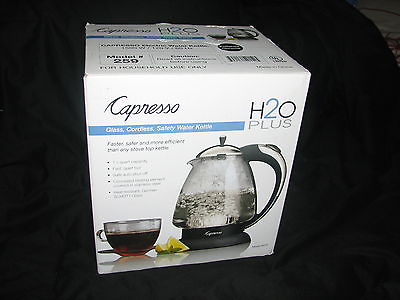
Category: kettle